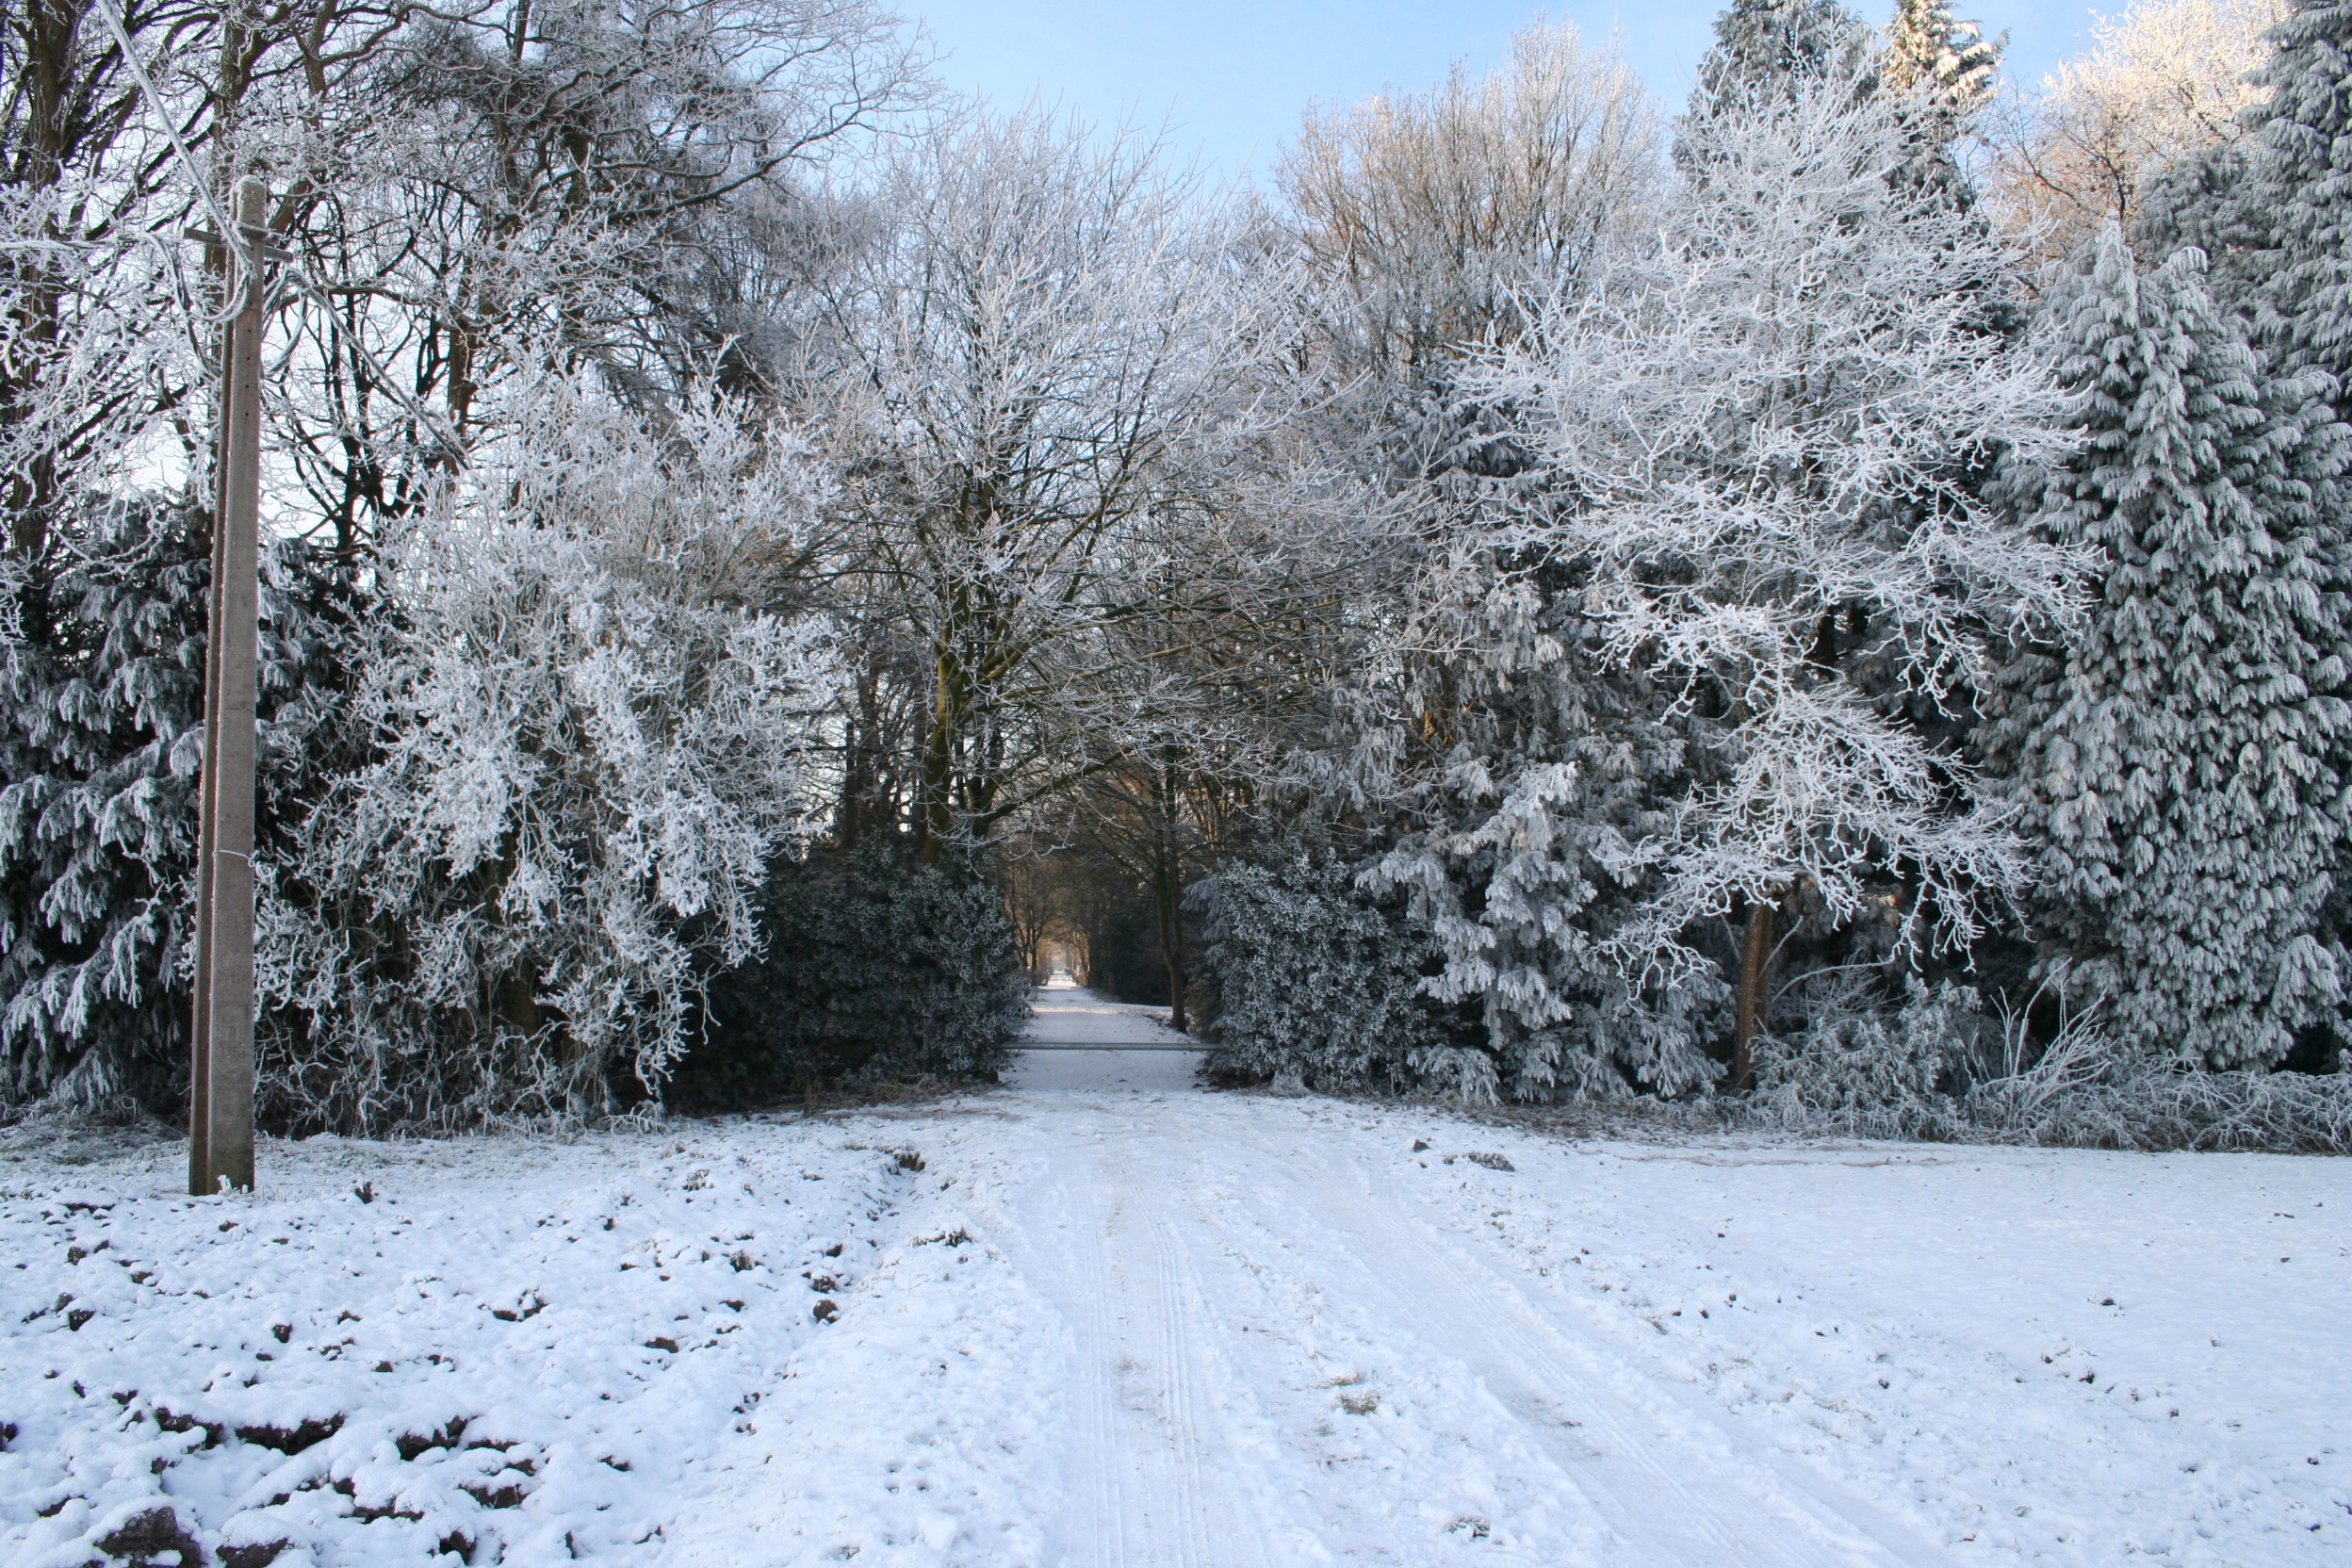
tree, branch, snow, winter, frost, weather, season, blizzard, freezing, winter storm, rain and snow mixed